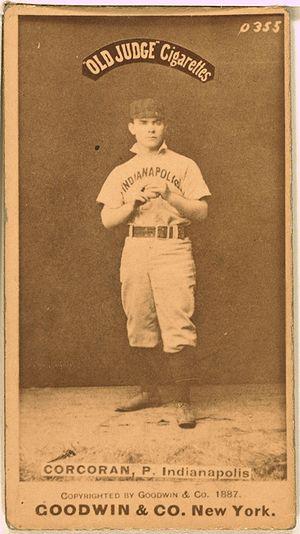
Lawrence J. Corcoran est un lanceur de baseball qui évolue dans la Ligue nationale de 1880 à 1887. Il fut un lanceur vedette des White Stockings de Chicago, l'une des plus anciennes incarnations de l'actuel club des Cubs de Chicago.